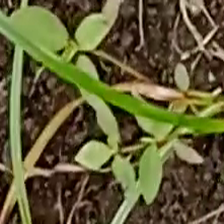
Weed species: Moti_dudhi(Euphorbia_geneculata_L)